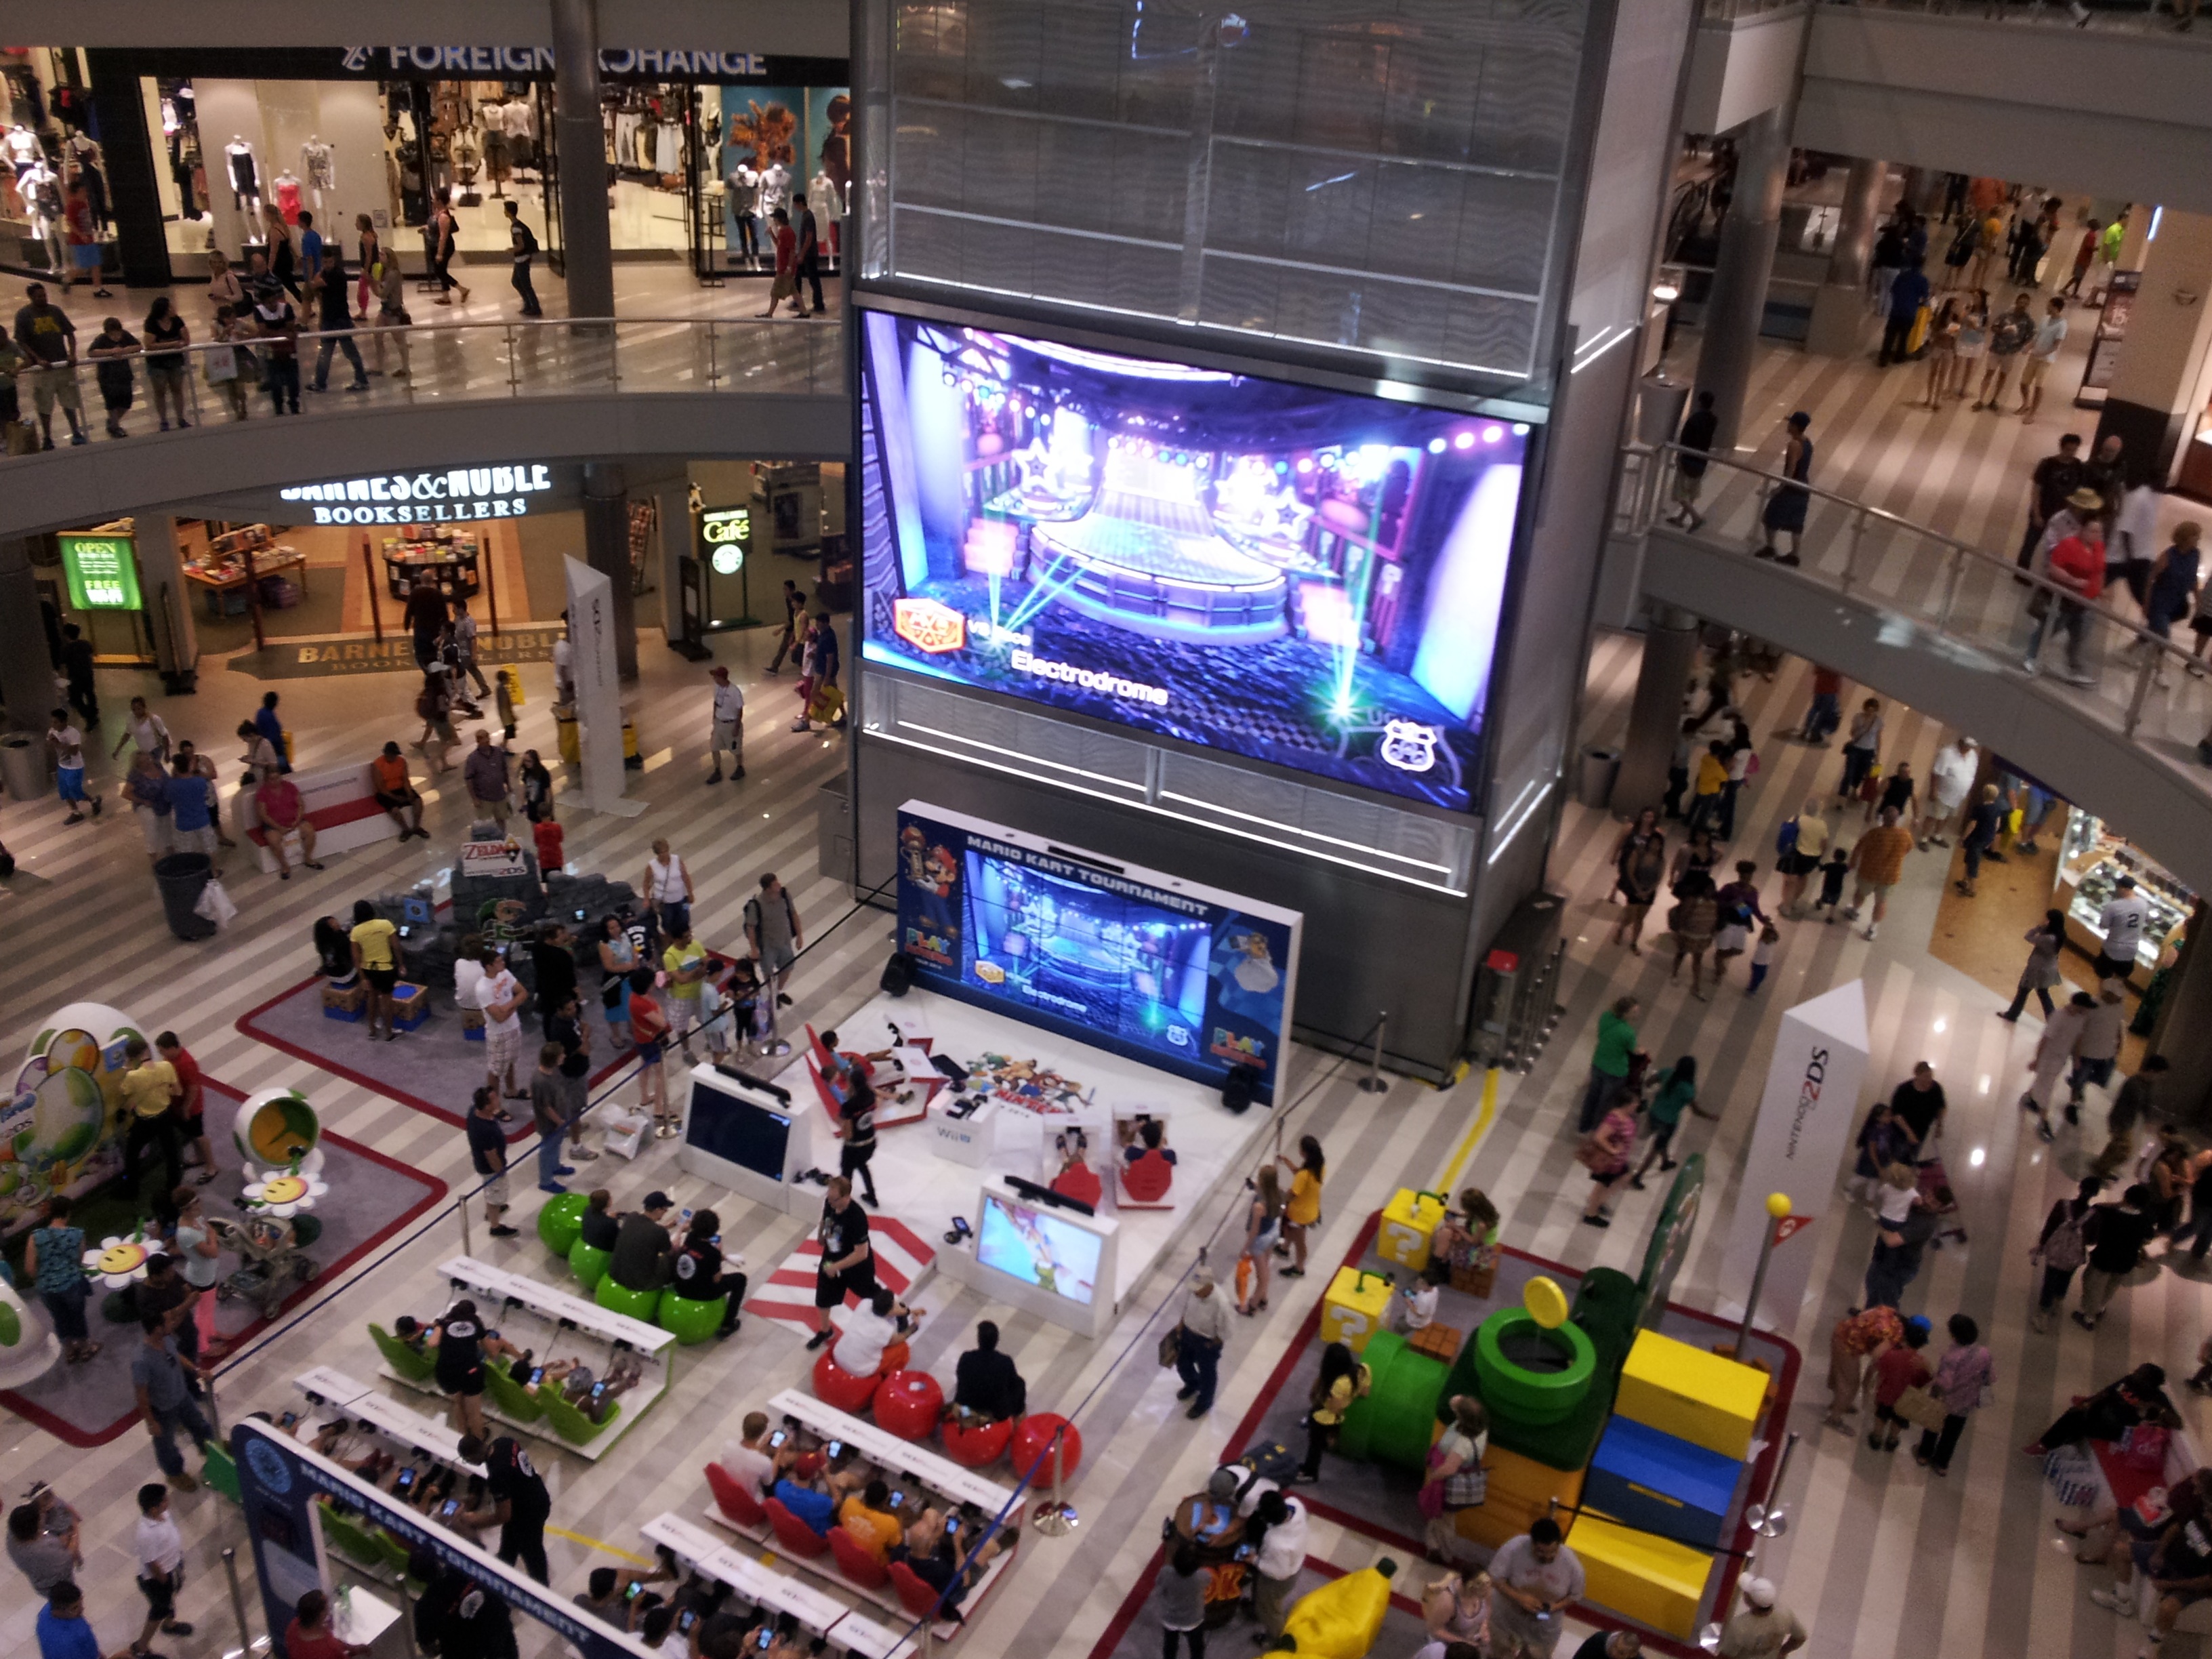
gathering, video game, indoor, machine, toy, event, convention, shopping mall, mall of america